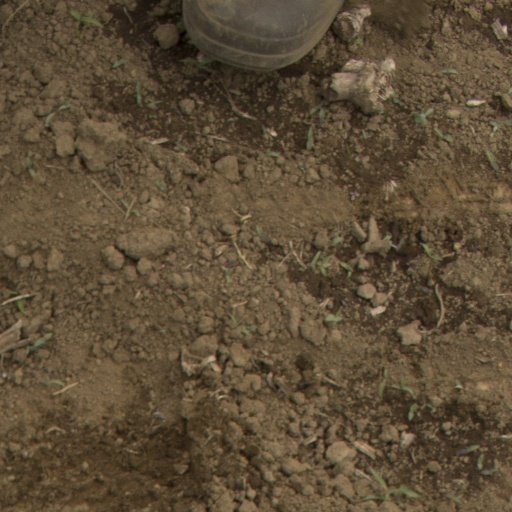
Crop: Jerusalem artichoke